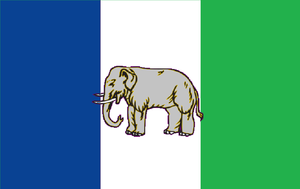
Drapeau de la province d'Centro Sur, en République de Guinée équatoriale.
La province de Centro-Sur est l'une des sept provinces de la Guinée équatoriale, qui a pour capitale Evinayong.